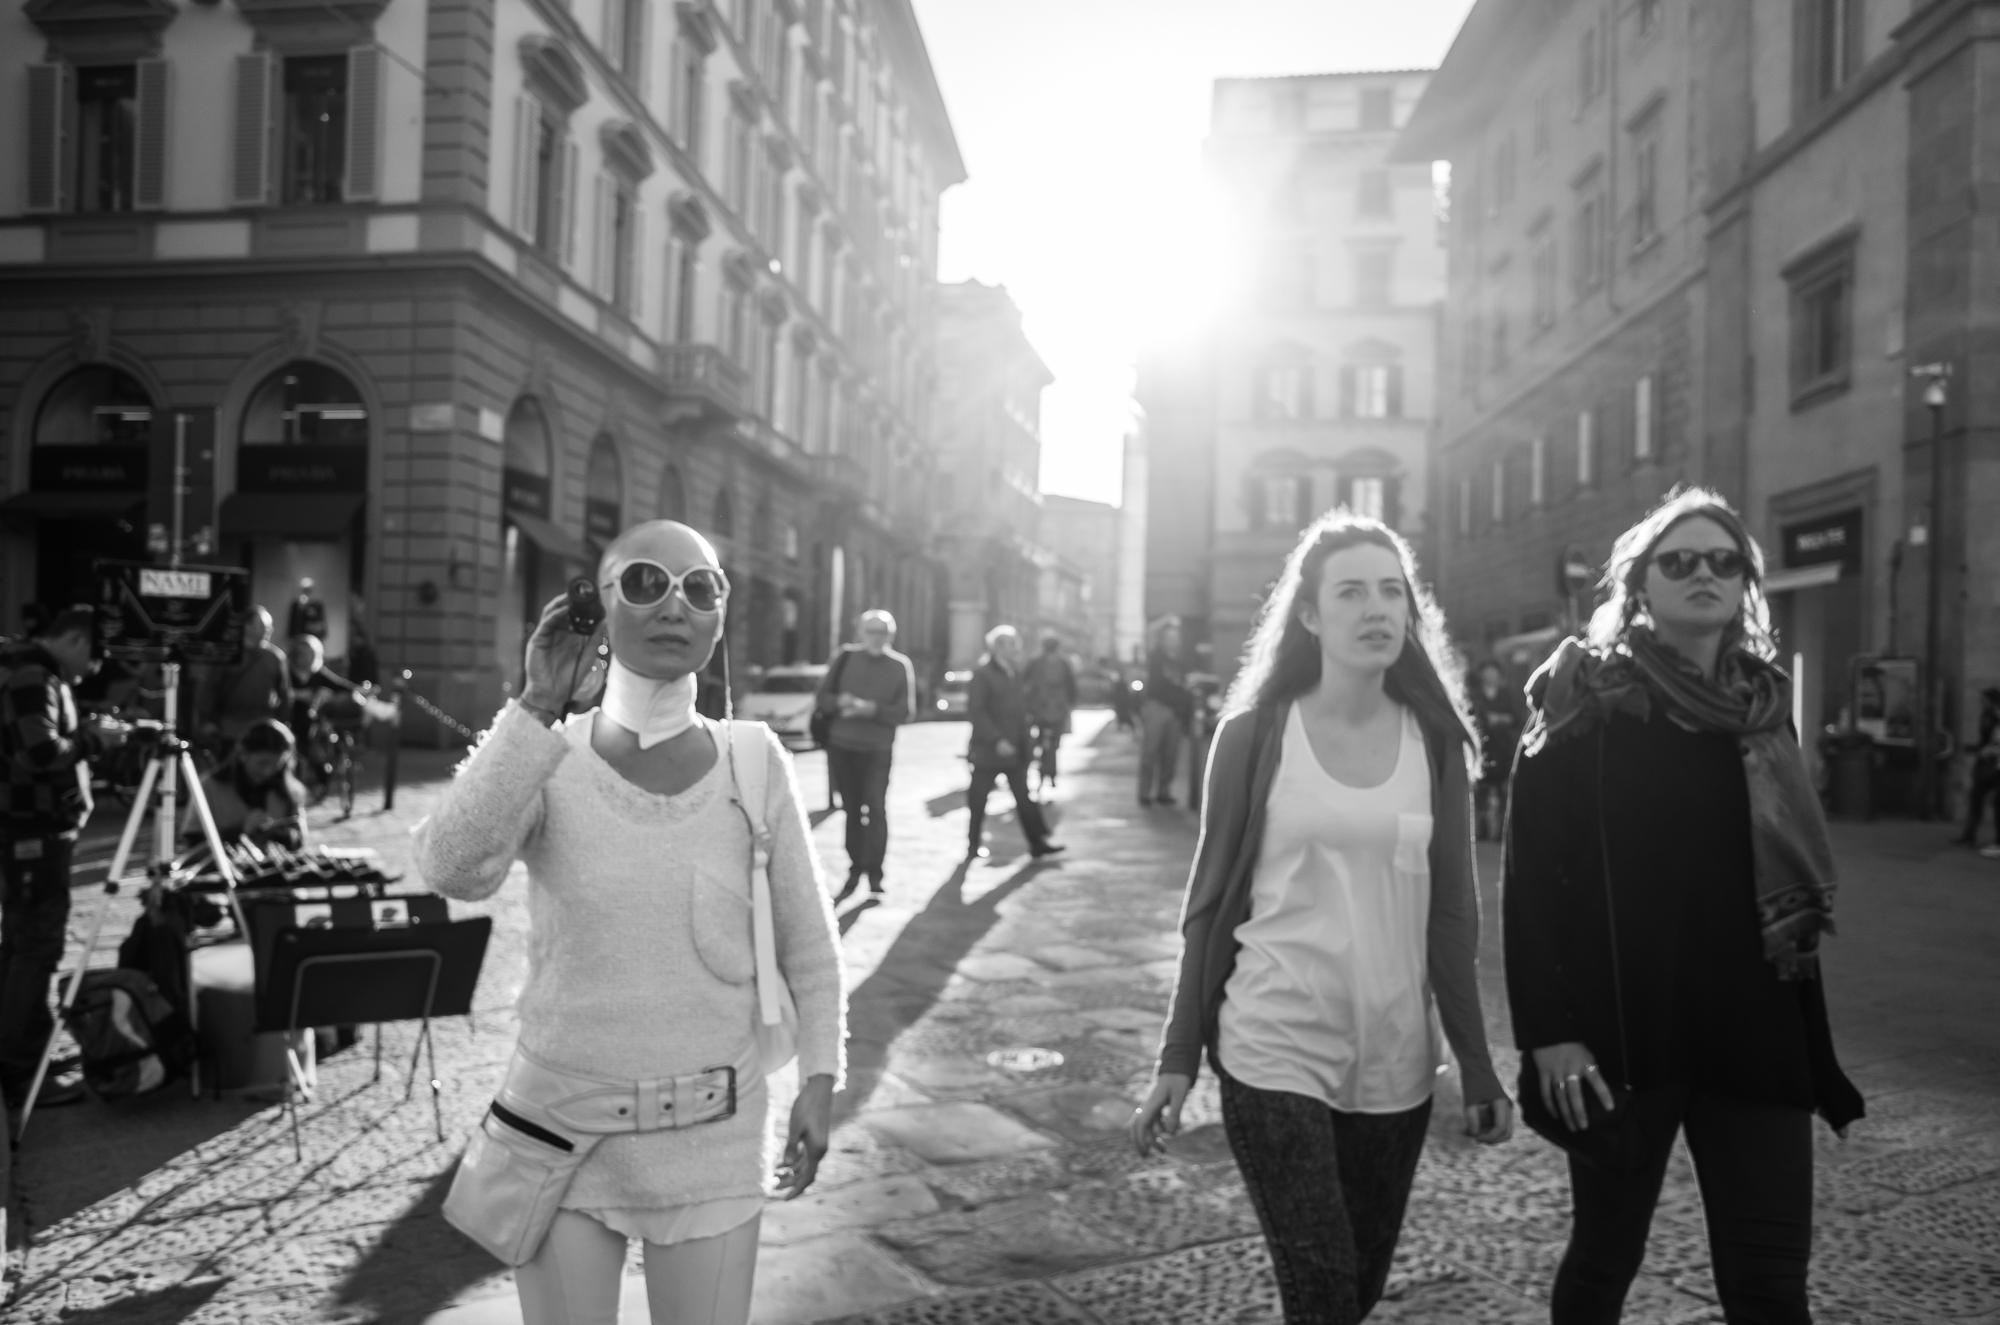
pedestrian, black and white, people, road, white, street, photography, crowd, monochrome, infrastructure, photograph, snapshot, florence, florenz, monochrome photography